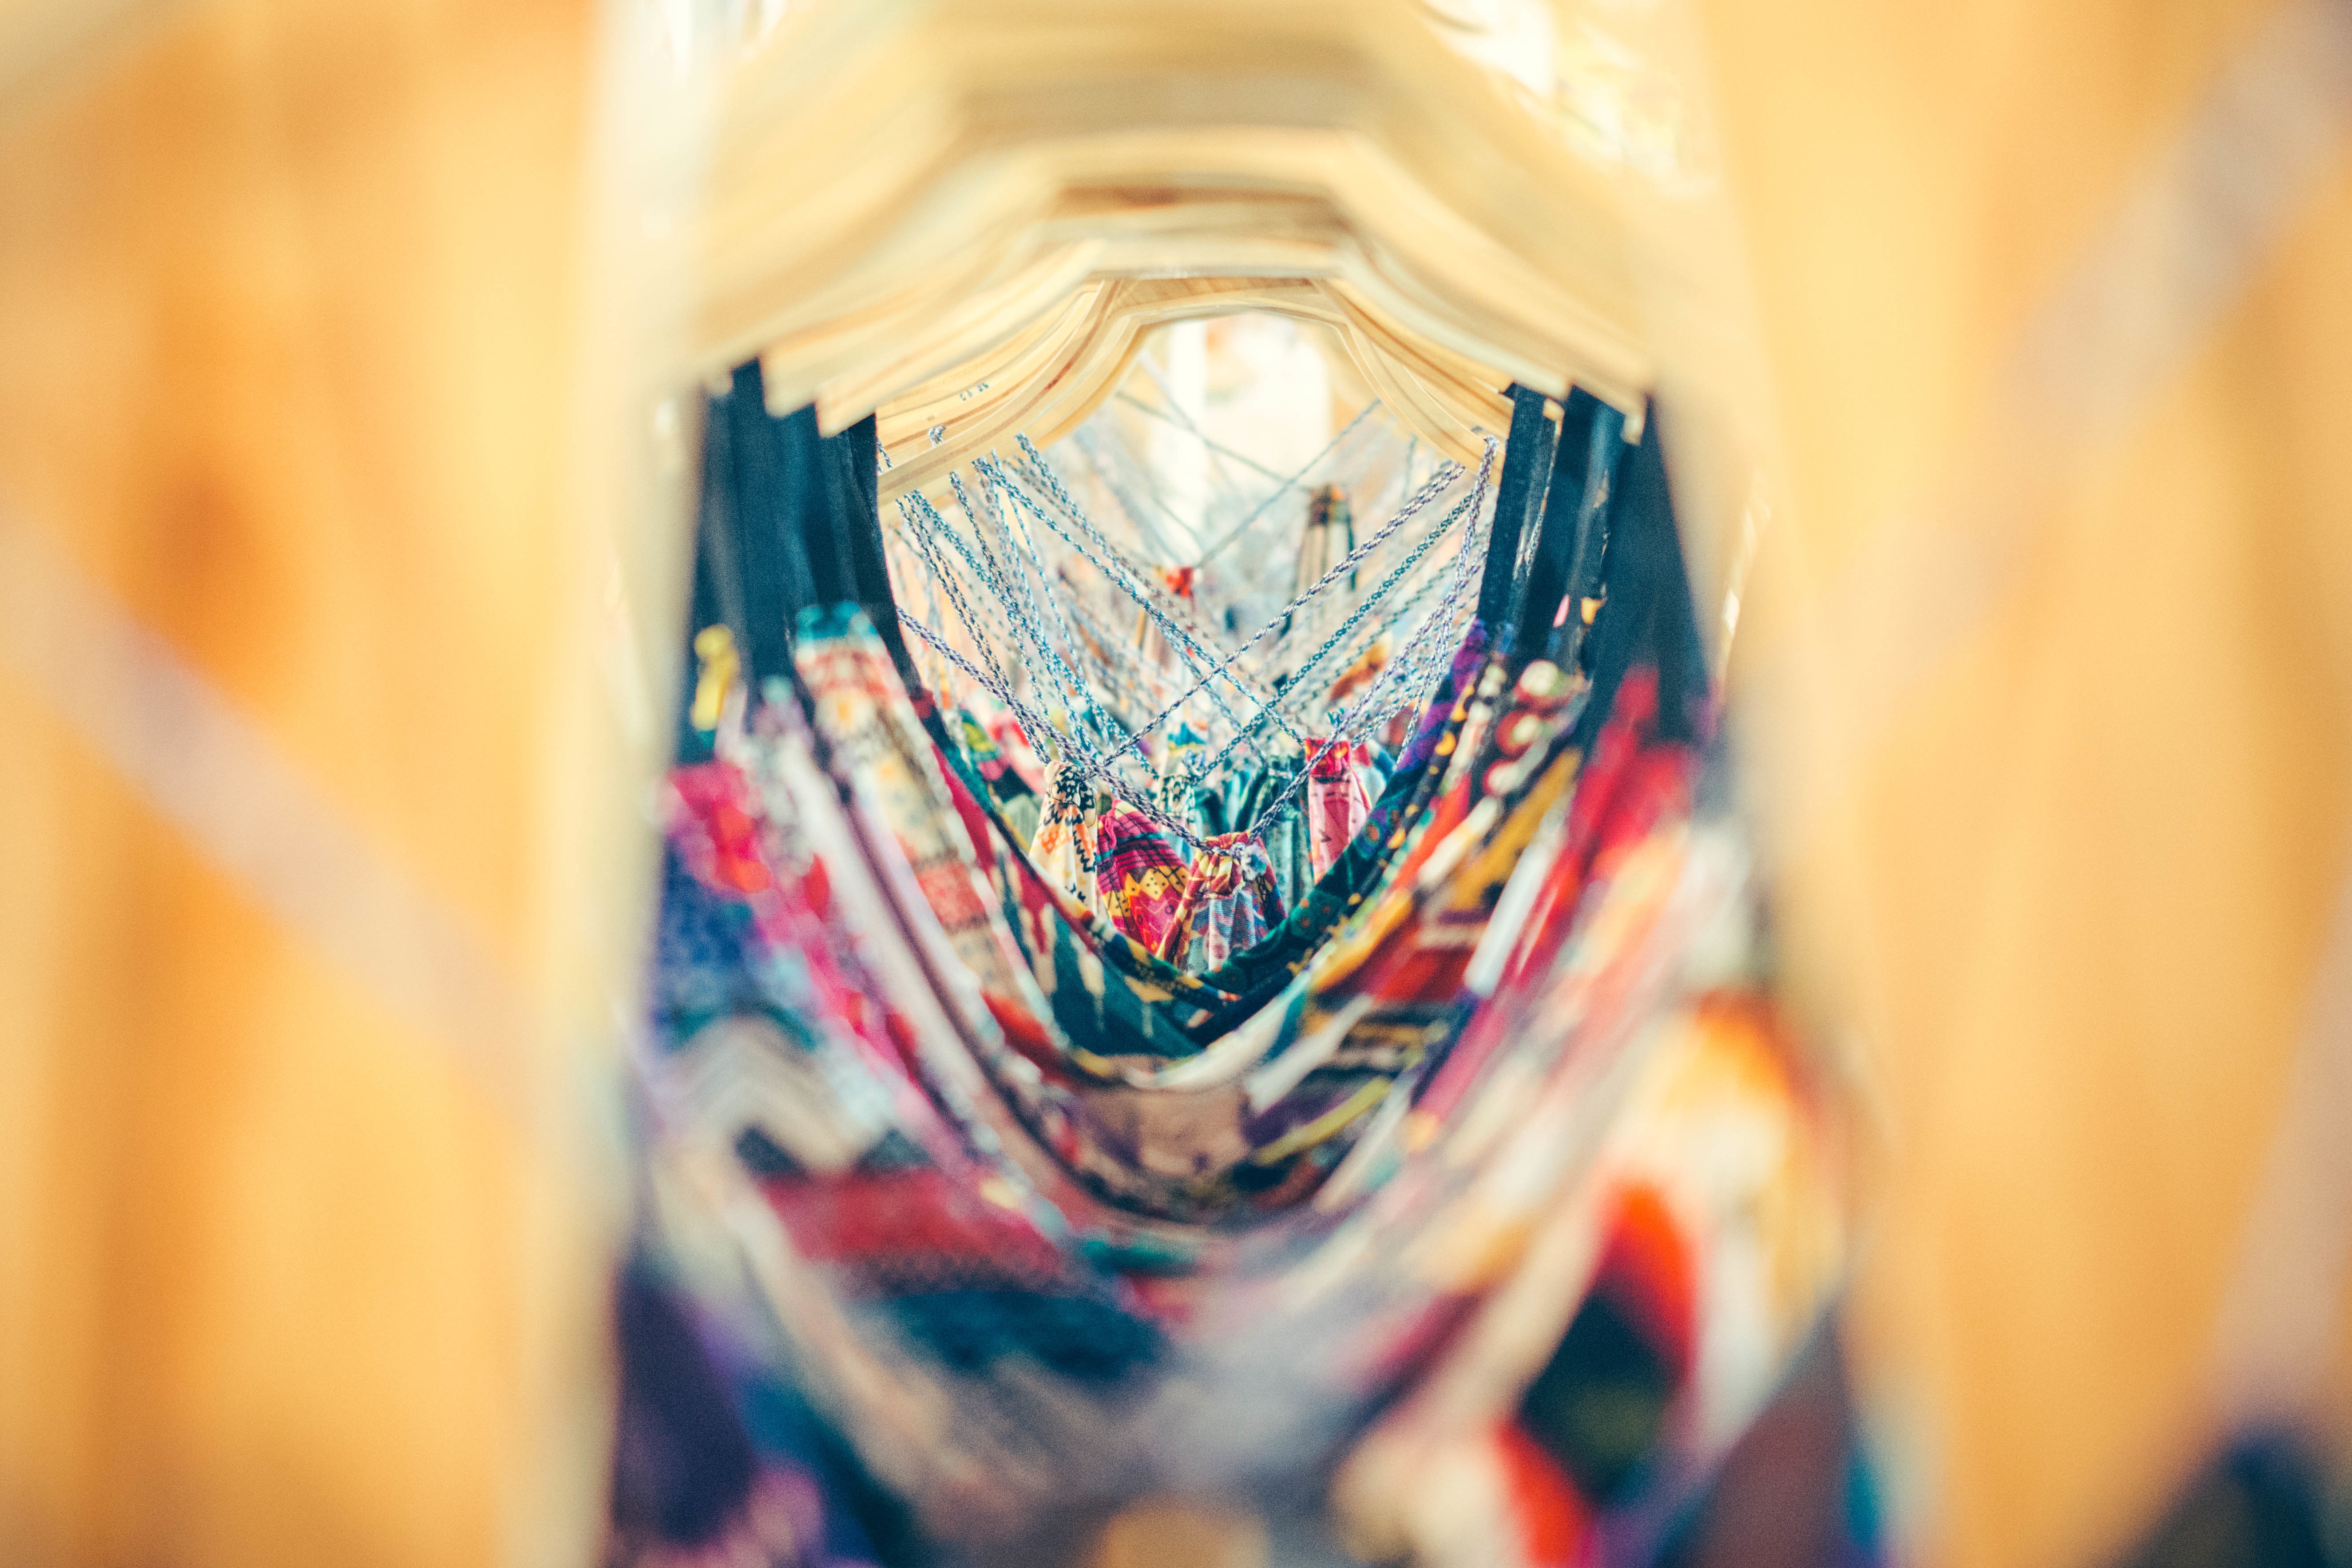
hand, photography, red, color, blue, close up, organ, macro photography